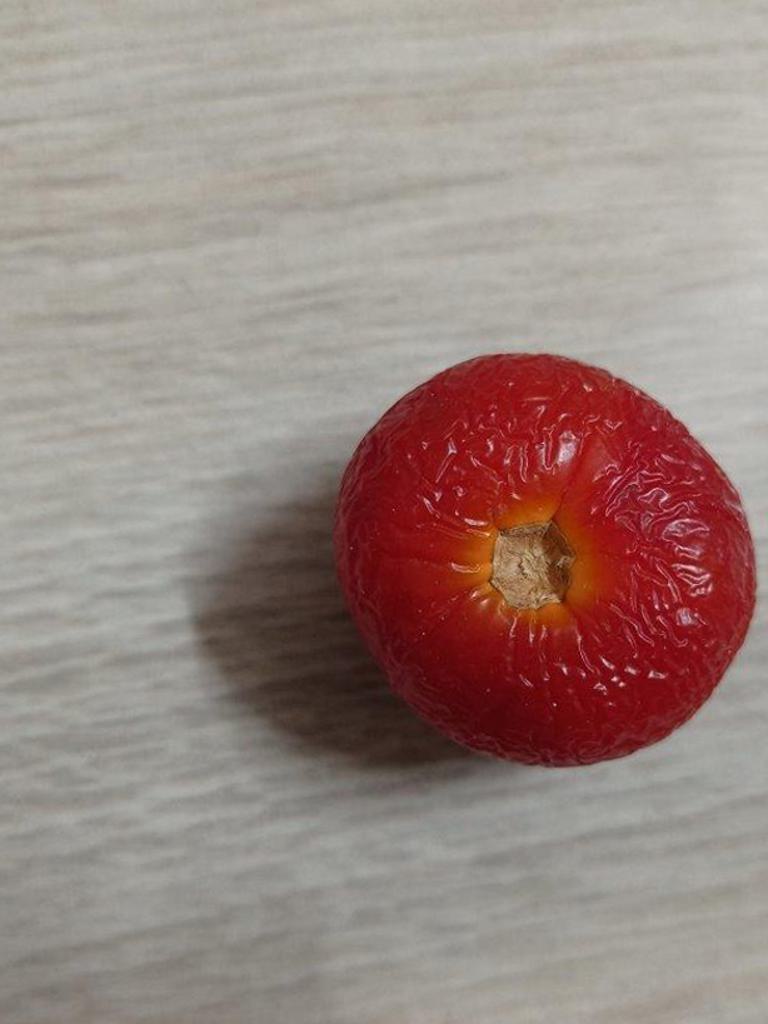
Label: Rotten